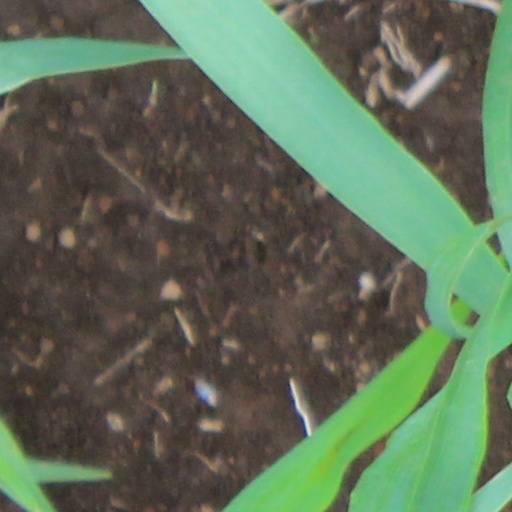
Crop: wheat